Cousin Bette

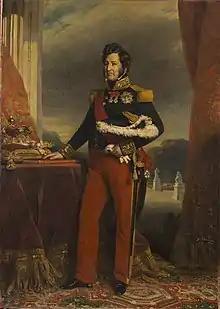
Balzac once wrote: "The worst fault of the July Revolution is that it did not allow Louis-Philippe three months of dictatorship in which to put the rights of the people and the throne on a secure basis."

Gender roles, especially the figure of the ideal woman, are central to "La Cousine Bette". The four leading female characters (Bette, Valérie, Adeline, and Hortense) embody stereotypically feminine traits. Each pair of women revolves around a man, and they compete for his attention: Valérie and Adeline for Baron Hulot; Bette and Hortense for Wenceslas Steinbock. Balzac's study of masculinity is limited to the insatiable lust of Hulot and the weak-willed inconstancy of Steinbock, with the occasional appearance of Victorin as a sturdy patriarch in his father's absence.